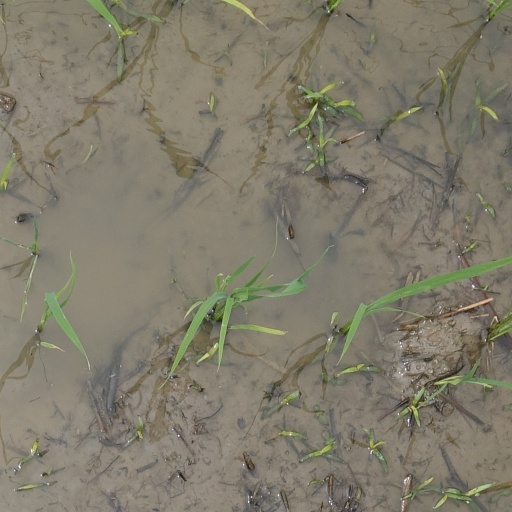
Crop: rice